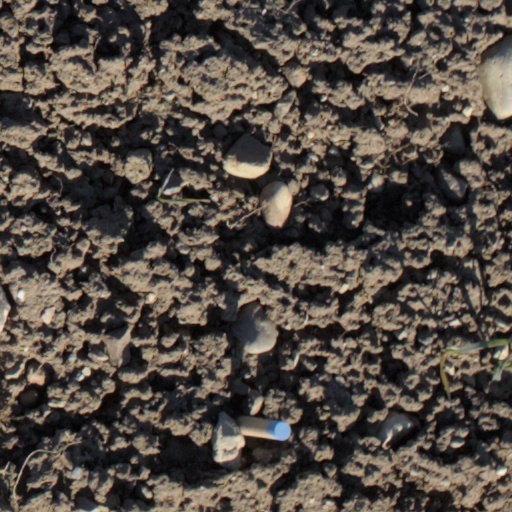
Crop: wheat